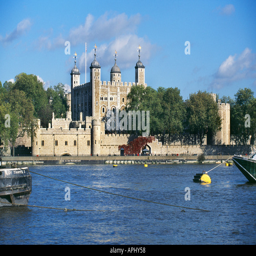
tourist attraction seen has a long and bloody history and is home to the crown